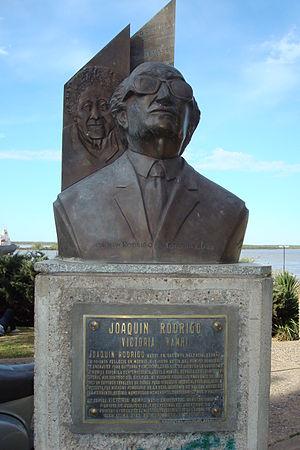
3 février : Pelléas et Mélisande, suite tirée de la musique de scène de Gabriel Fauré, créée par l'Orchestre Lamoureux.
Joaquín Rodrigo, 1ᵉʳ marquis de los Jardines de Aranjuez, né le 22 novembre 1901 à Sagonte et mort le 6 juillet 1999 à Madrid, est un compositeur espagnol aveugle. Il est l'auteur de plusieurs concertos pour guitare, dont le célèbre Concerto d'Aranjuez.
Aranjuez est une ville d'Espagne, dans la Communauté de Madrid, située à 44 km au sud de Madrid sur la rive gauche du Tage.